Yongsan Dreamhub

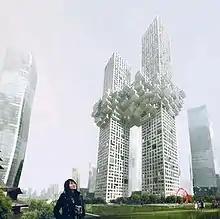
One of the artist visions of the Yongsan Dreamhub, with the focus on The Cloud skyscraper.

Yongsan Dreamhub (also known as the Yongsan International Business District) is a 28 – 31 trillion-won ($22.6 – $27 billion) project that was planned to be built on the banks of the Han River near Yongsan Station at the area of the Yongsan District, central Seoul, South Korea. It was cancelled in April 2013 but has recently seen approval and plans finalised by the Seoul Metropolitan government in February 2024 with construction slated to begin in the second half of 2025. The district is scheduled to be built by 2030.